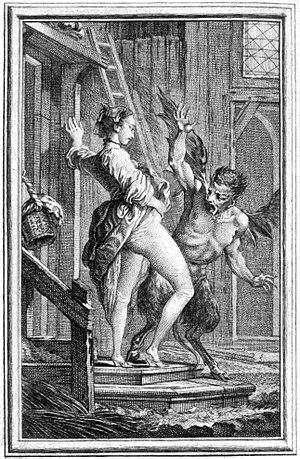
Contes et nouvelles en vers est un recueil de divers contes et nouvelles grivois, recueillis et versifiés par Jean de La Fontaine et publiés en trois parties par Claude Barbin, en 1665, 1666 et 1671.
Charles-Dominique-Joseph Eisen, né le 17 août 1720 à Valenciennes, et mort le 4 janvier 1778 à Bruxelles, est un peintre et graveur français surtout connu par la très grande quantité de dessins et de compositions qu’il a réalisés pour les éditeurs de son temps.